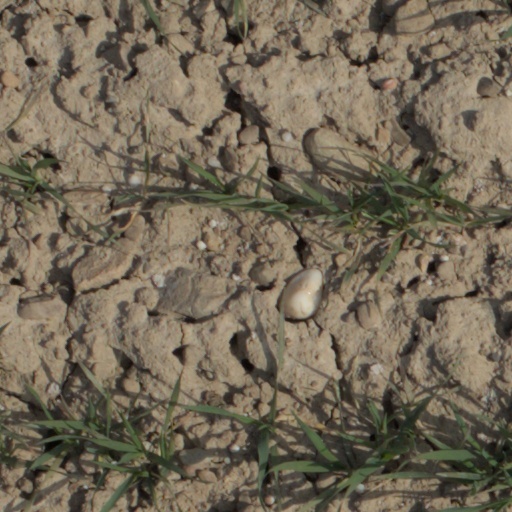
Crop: wheat